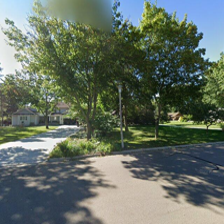
Label: streetView